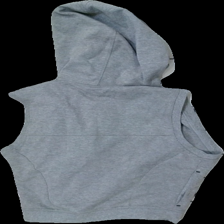
View: back
Type: Vest
Category: Unisex
Brand: Nike
Colors: Grey, Black
Material: 69% bomull 31% polyester
Pattern: Logo print
Cut: None
Size: XS
Season: All
Price range: 100-150
Recommended usage: Reuse
Description: vest